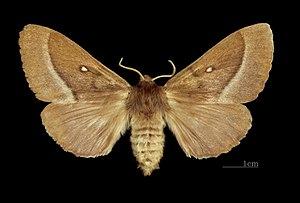
Le Bombyx du trèfle ou Petit Minime à bande est une espèce de lépidoptères appartenant à la famille des Lasiocampidae, à la sous-famille des Lasiocampinae et au genre Lasiocampa.